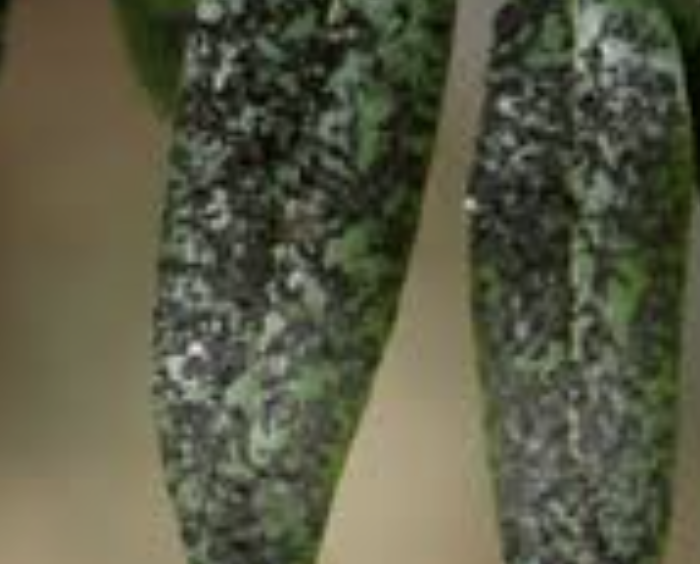
Label: sooty_mold